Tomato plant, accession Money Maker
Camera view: vertical (180 deg); turntable rotation: 60 degrees
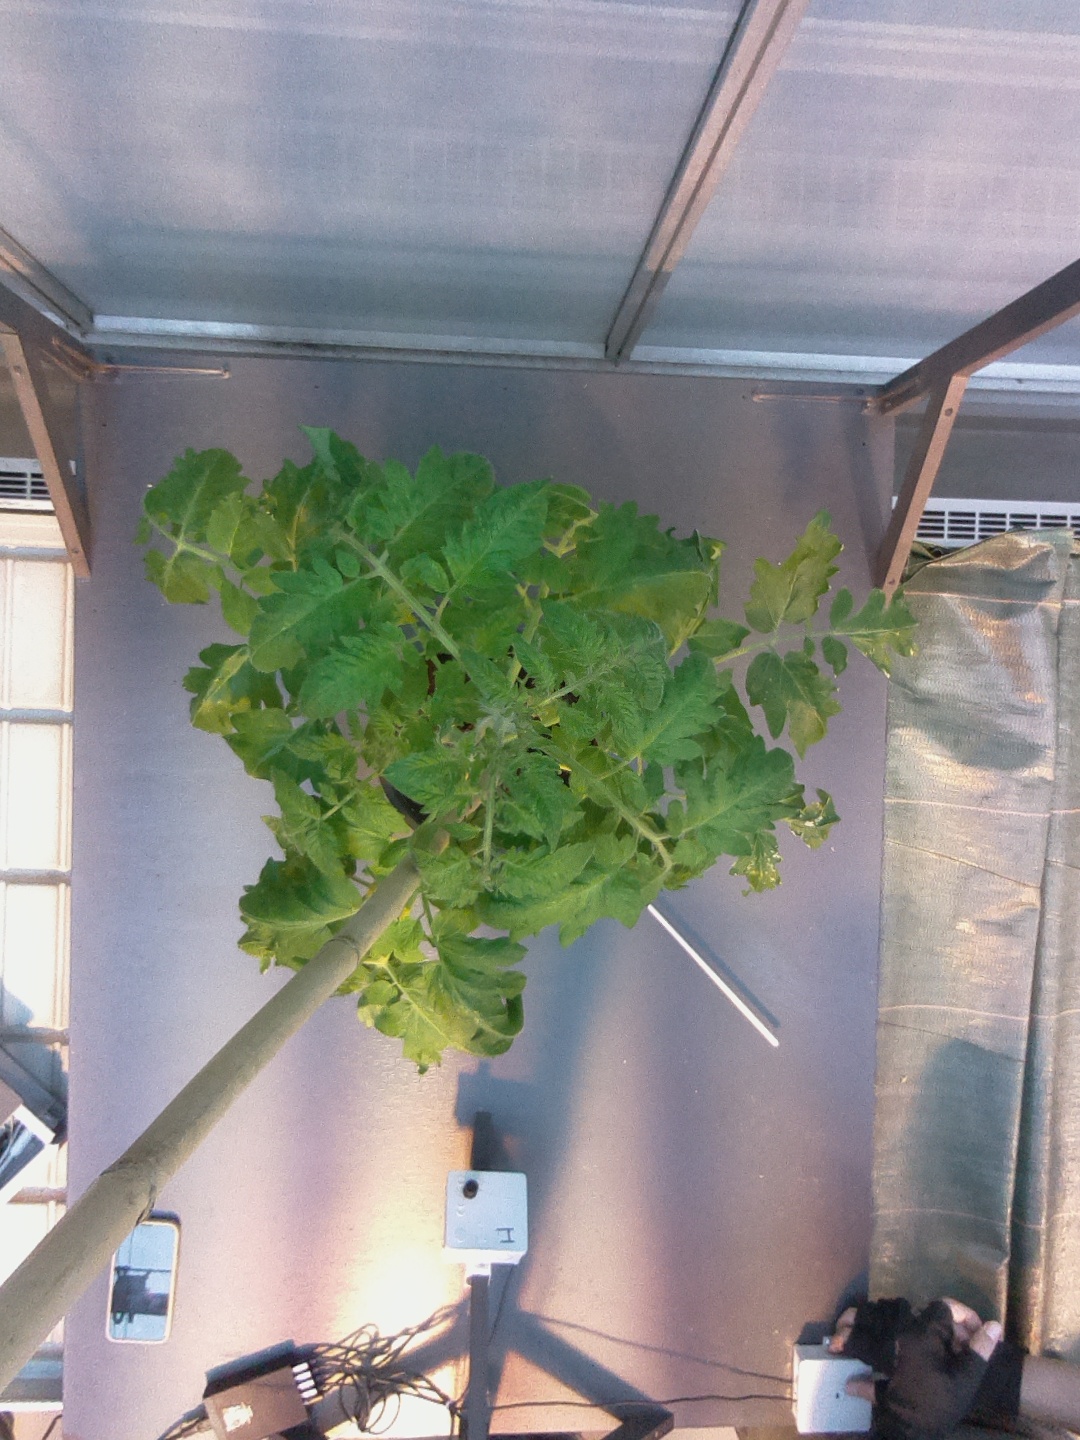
BBCH growth stage 60: First flowers open